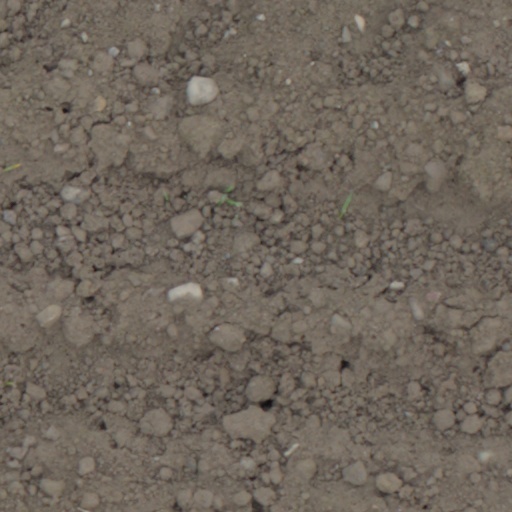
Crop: wheat